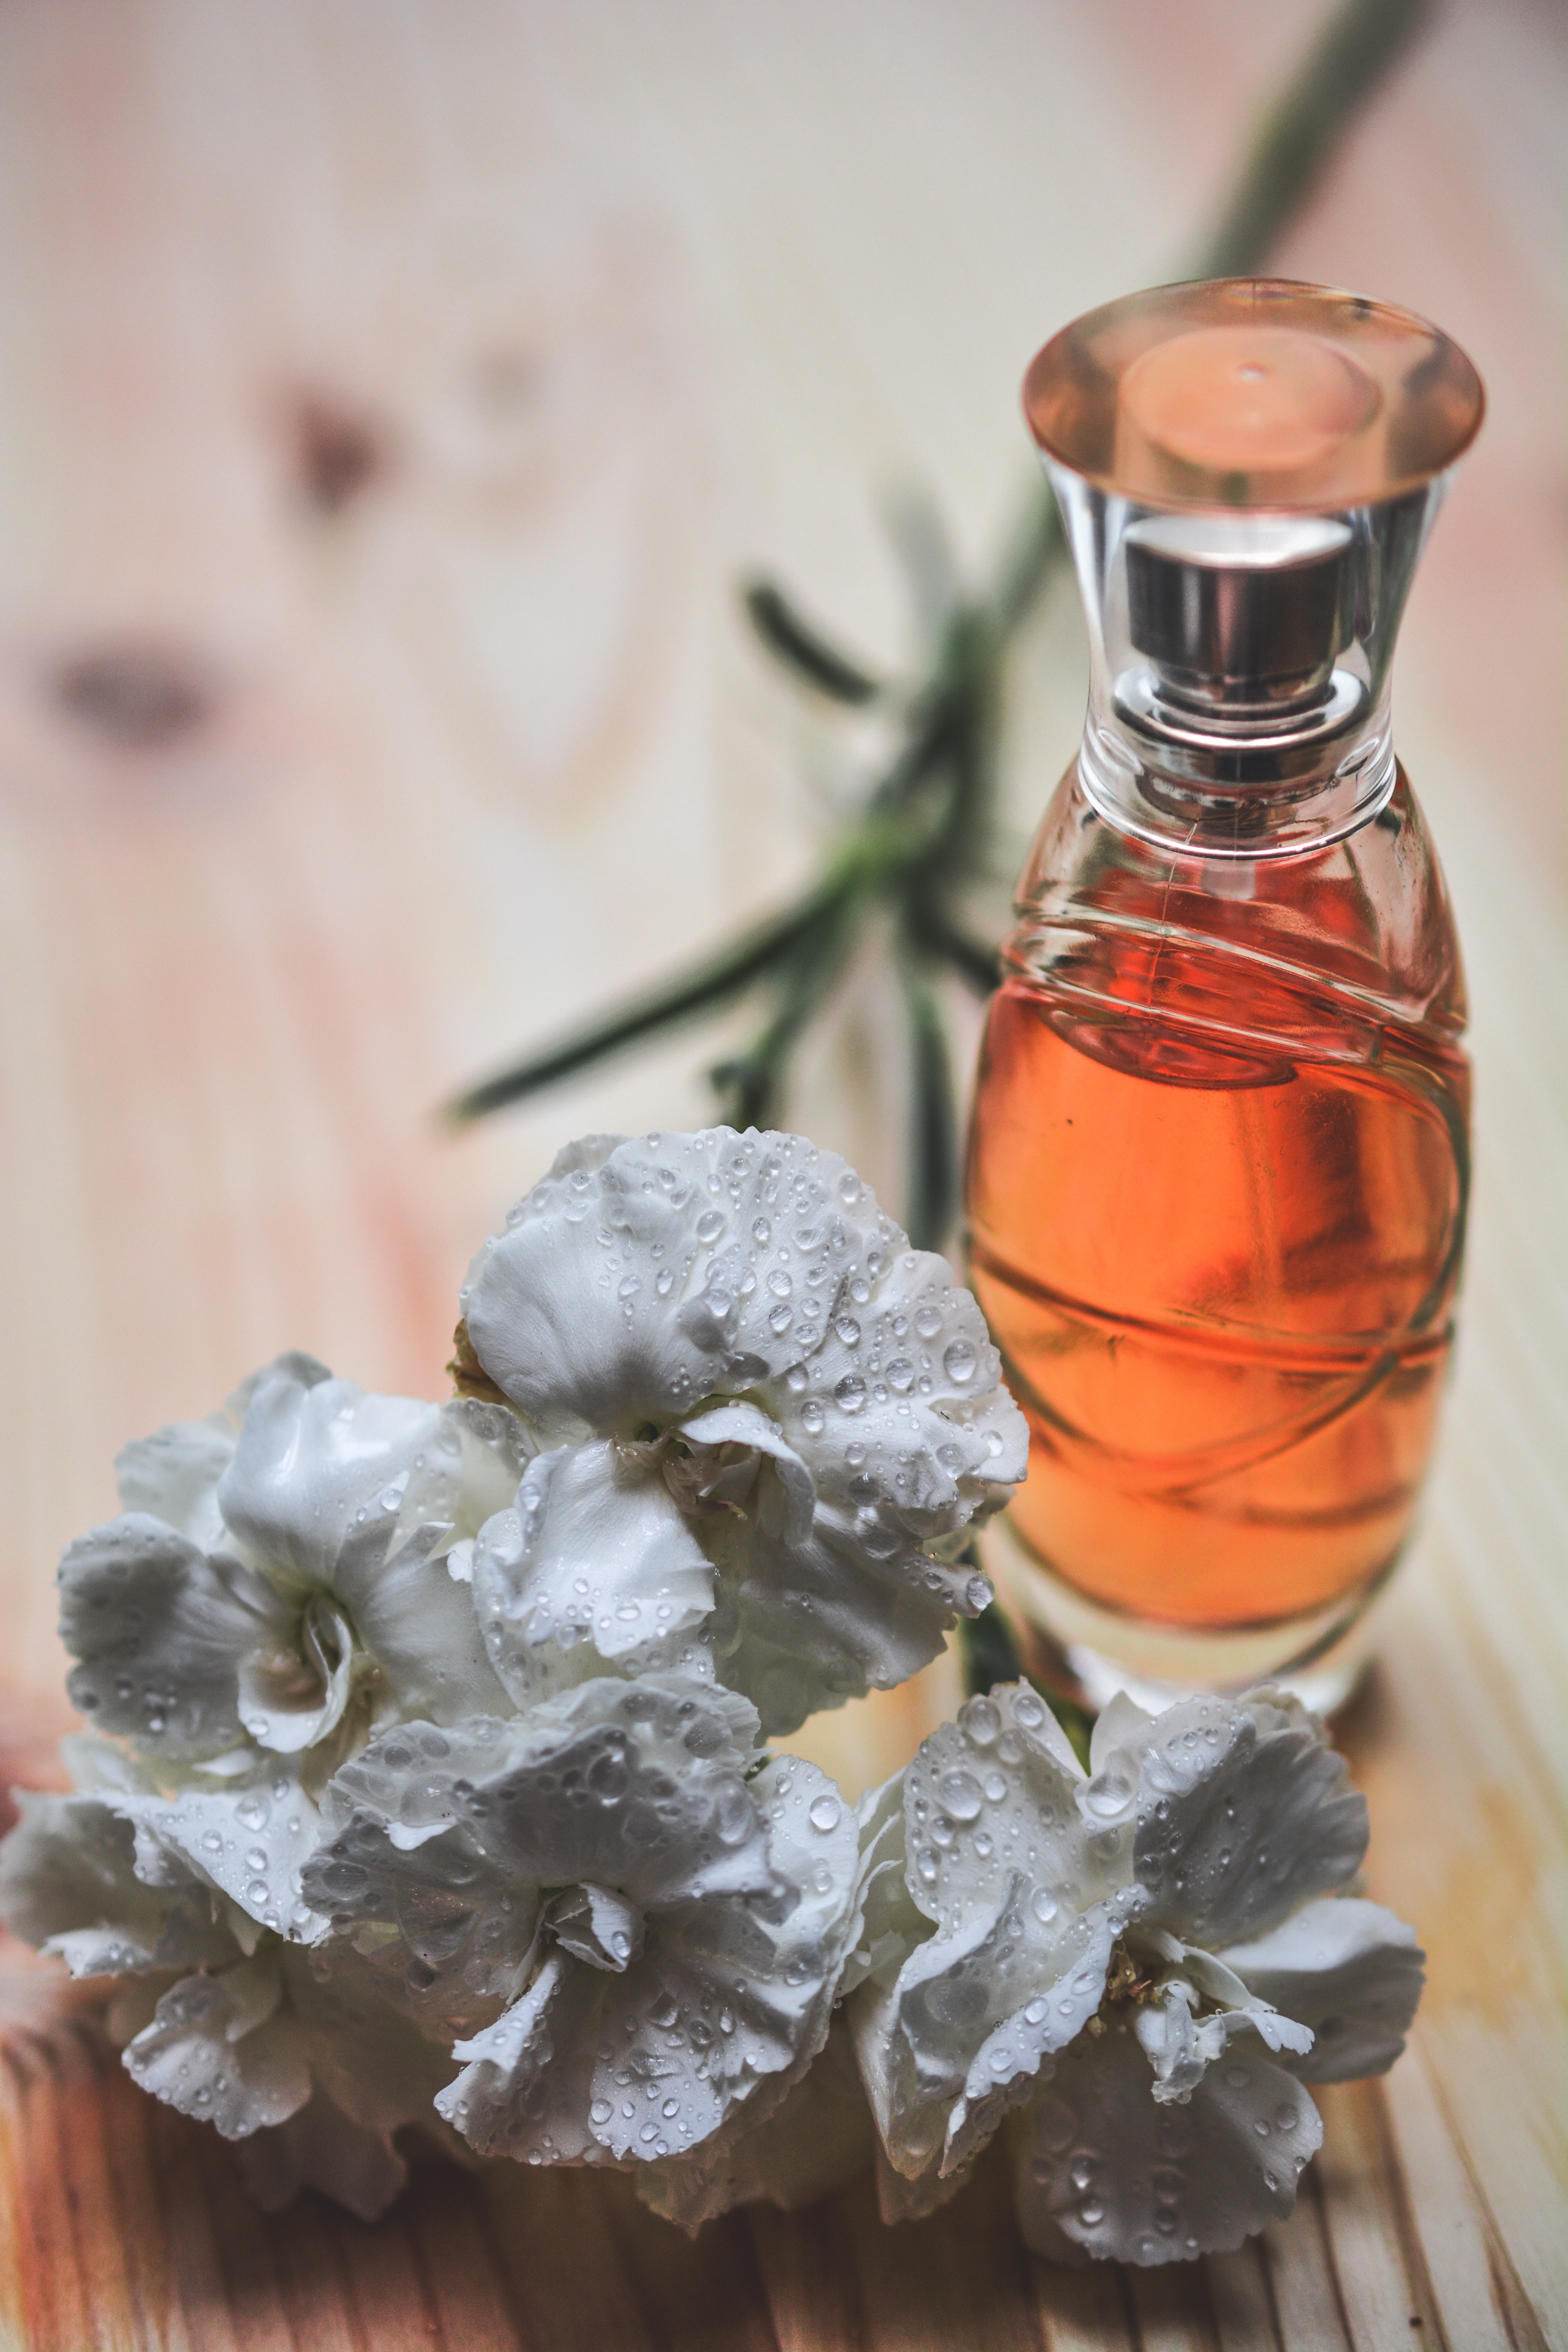
plant, flower, petal, glass, aroma, gift, produce, spray, romance, romantic, fashion, bottle, flowers, transparent, container, smell, cologne, style, toilette, fragrant, elegance, scent, perfume, cosmetics, glamour, fragrance, aromatic, flavor, perfume bottle